Karl Friedrich von Hohenzollern

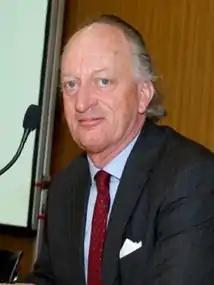
Karl Friedrich in 2012

Karl Friedrich Emich Meinrad Benedikt Fidelis Maria Michael Gerold Prinz von Hohenzollern (born 20 April 1952) is the eldest son of the late Friedrich Wilhelm, Prince of Hohenzollern, and Princess Margarita of Leiningen. He became head of the Catholic Swabian branch of the House of Hohenzollern upon his father's death on 16 September 2010.